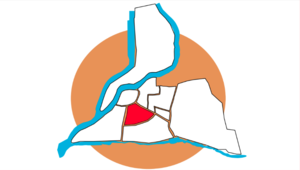
Le quartier Nord Rocade est l'un des 9 quartiers d'Avignon en région Provence-Alpes-Côte d'Azur.
La ville d'Avignon est divisée en neuf quartiers administratifs.